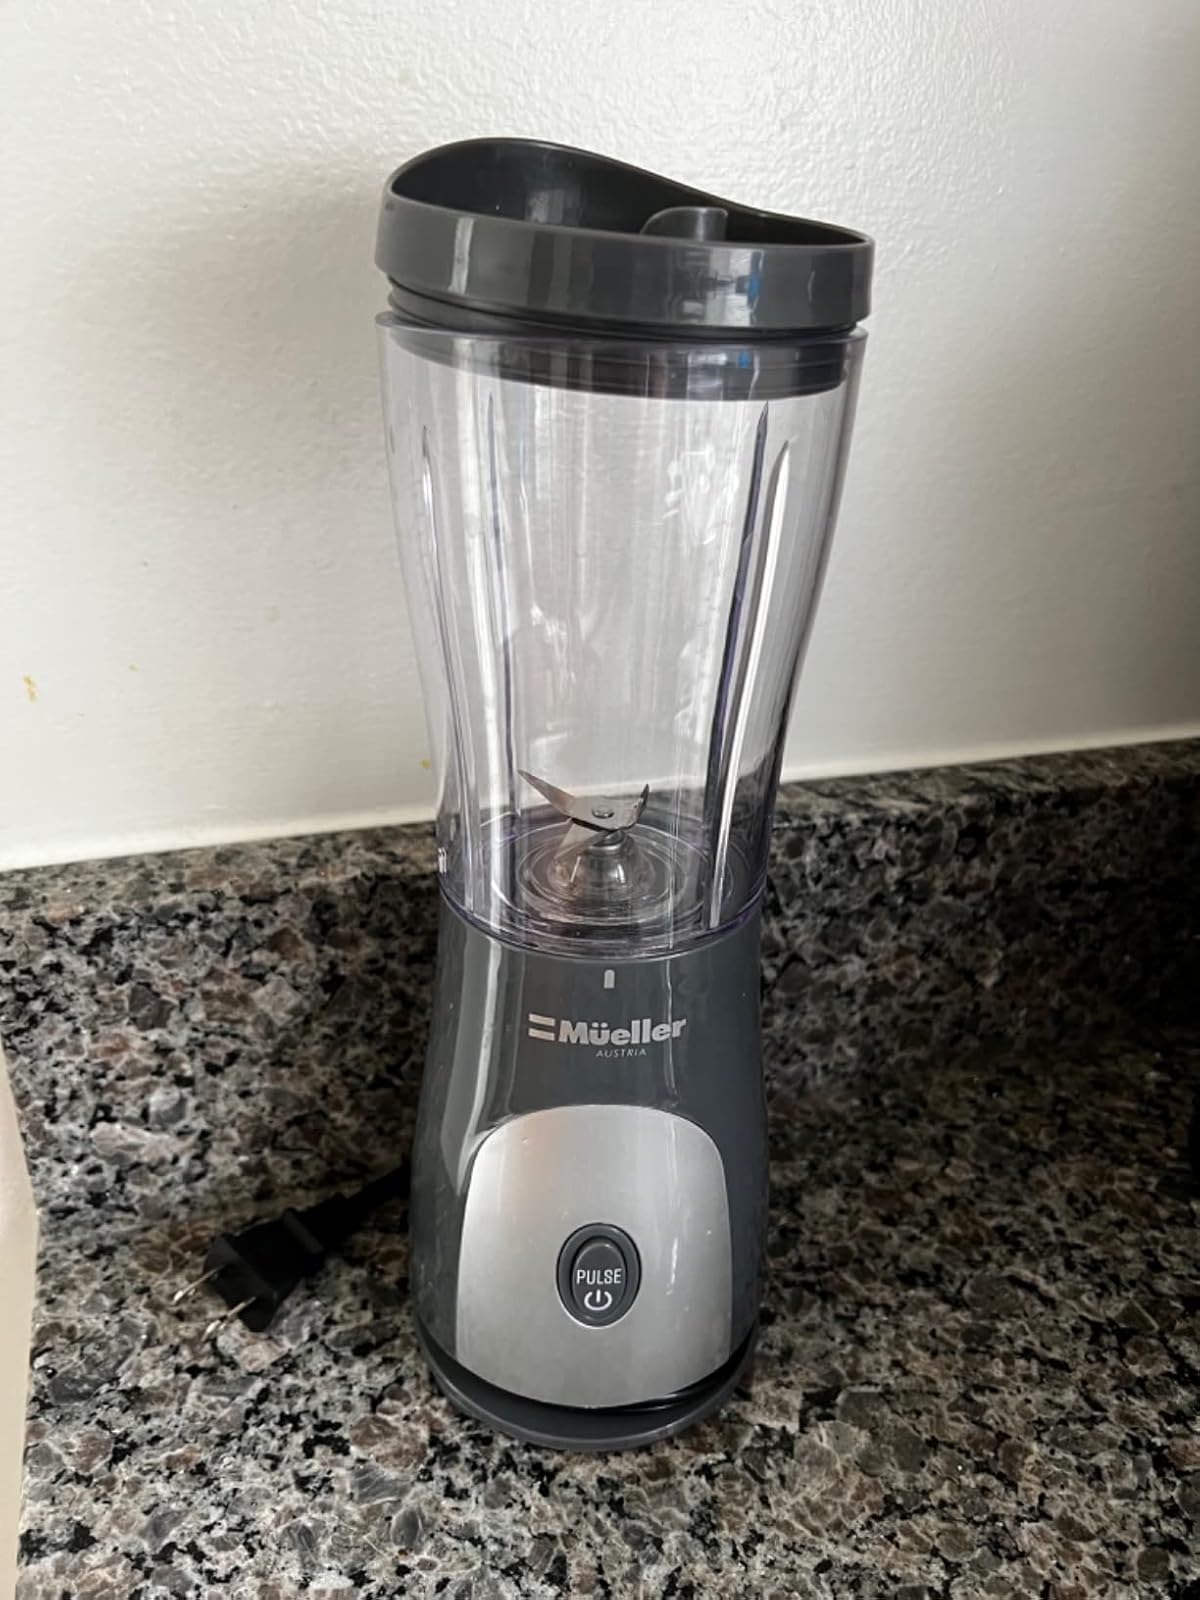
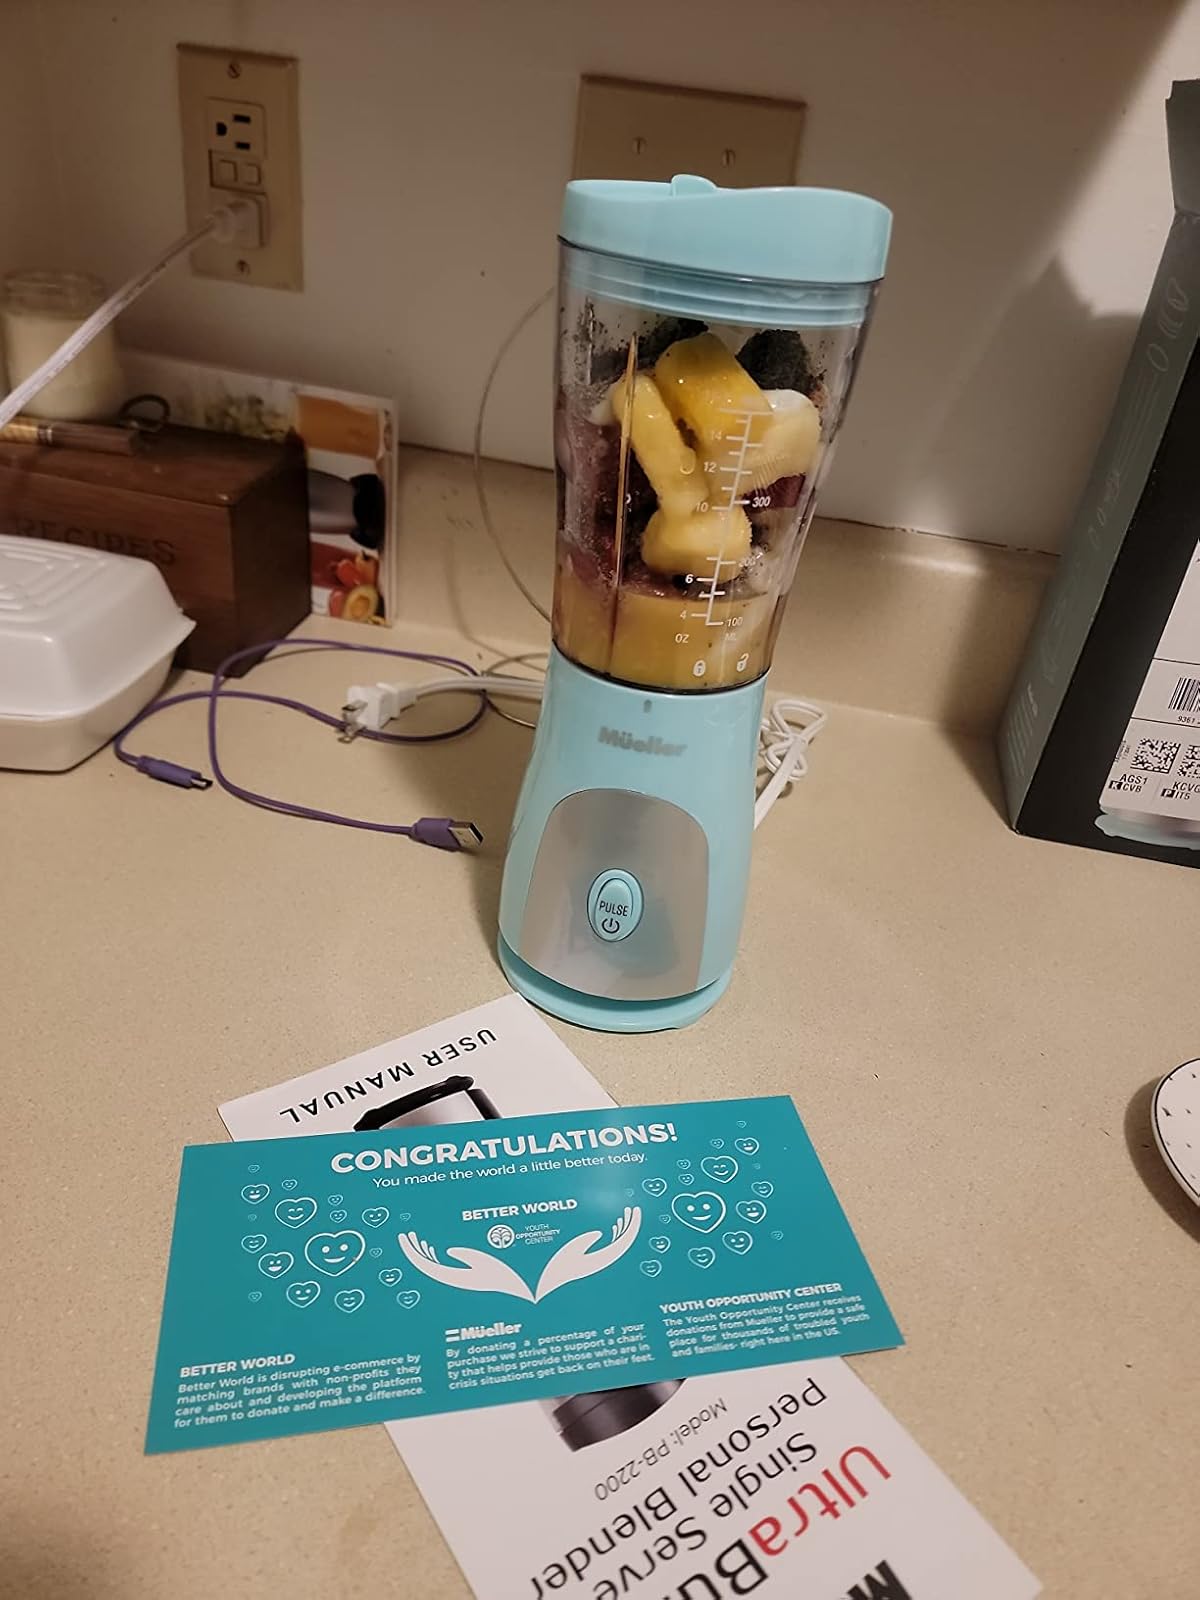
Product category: items_blender
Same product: no